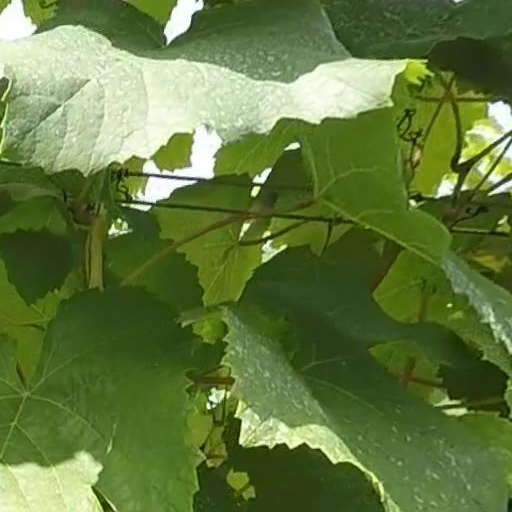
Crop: grape